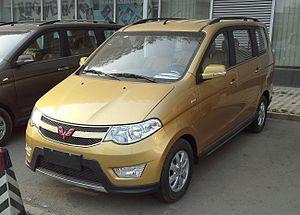
La Liuzhou Wuling Automobile Industry Co., Ltd., connu sur le marché automobile sous le nom de Wuling Motors est une co-entreprise entre Dragon Hill Holdings et le groupe Wuling établi en 2007 sous son nom actuel. La co-entreprise a trois filiales nommées Liuzhou Wuling Motors United Development Co. Ltd., Liuzhou Wuling Special-purpose Vehicle Manufacturing Co. Ltd. et Liuzhou Wuling Liuji Power Co. Ltd. et produit des moteurs, des véhicules de transport spécialisés, des mini-voitures électriques, des camions, des autobus et des pièces automobiles.